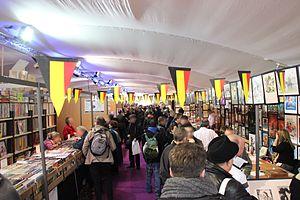
Festival International de la Bande Dessinée d'Angoulême 2013. This file was uploaded with Commonist.